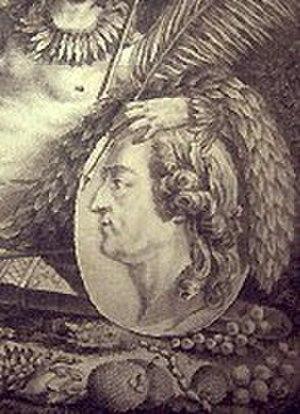
Jean Baptiste Christian Fusée-Aublet est un pharmacien, botaniste et explorateur français, né le 3 novembre 1723 à Salon-de-Provence et mort le 6 mai 1778 à Paris.